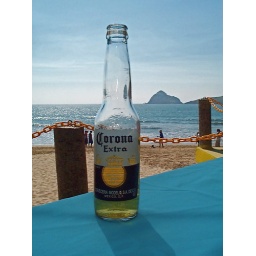
A bottle of Corona beer on a table at a beachside restaurant in Mazatlan, Mexico.